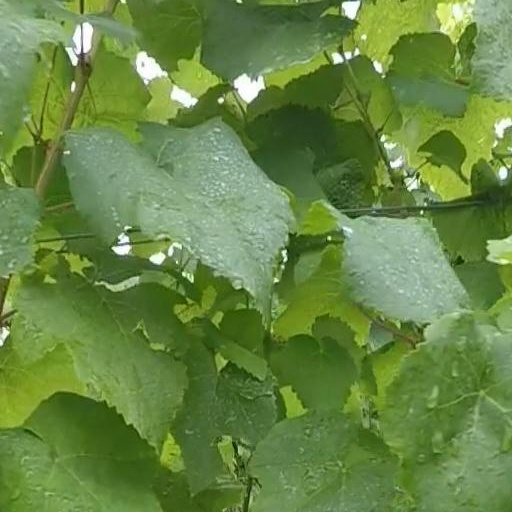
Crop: grape